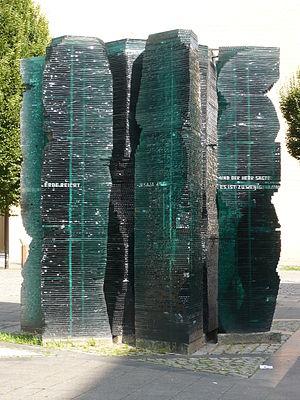
L'ancienne synagogue d'Aix-la-Chapelle a été construite de 1860 à 1862 d'après les plans et sous le contrôle de l'architecte d'Aix-la-Chapelle Wilhelm Wickop. La synagogue se trouvait sur la Promenaden-Platz, qui depuis 1984 se nomme la Synagogenplatz. Elle a été détruite pendant la nuit de Cristal, comme une grande partie des lieux de culte juif en Allemagne.